Answer in natural language. Which point is closer to the camera taking this photo, point A  or point B? Choose between the following options: A or B
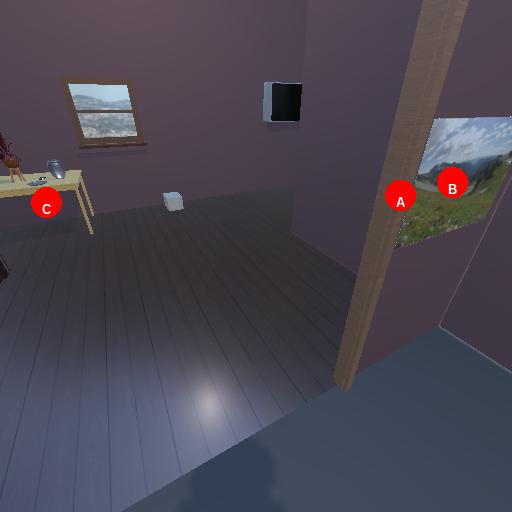
<answer>A</answer>